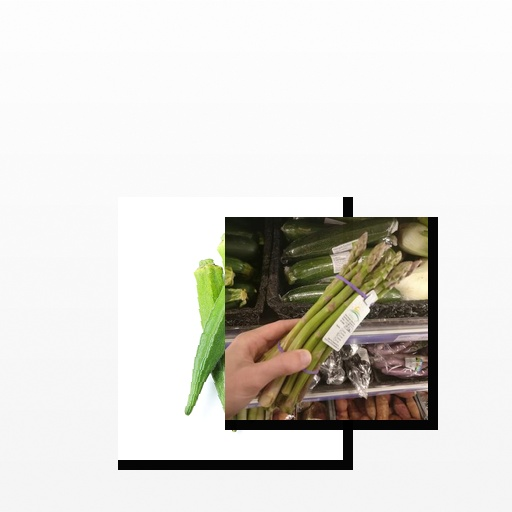
Food items: asparagus, okra